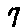
Label: 7